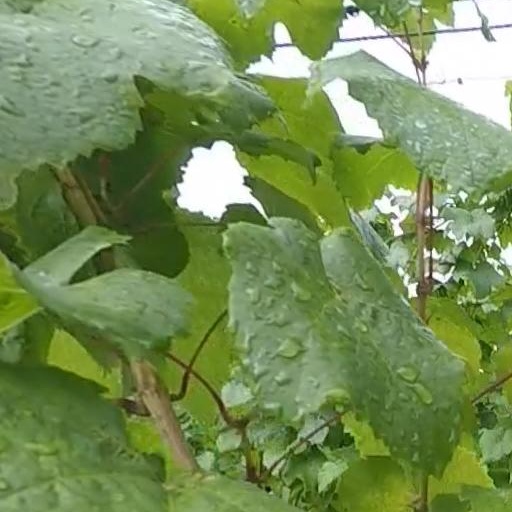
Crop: grape